Answer in natural language. Considering the relative positions, is black metal chair (marked C) above or below black metal chair (marked A)? Choose between the following options: below or above
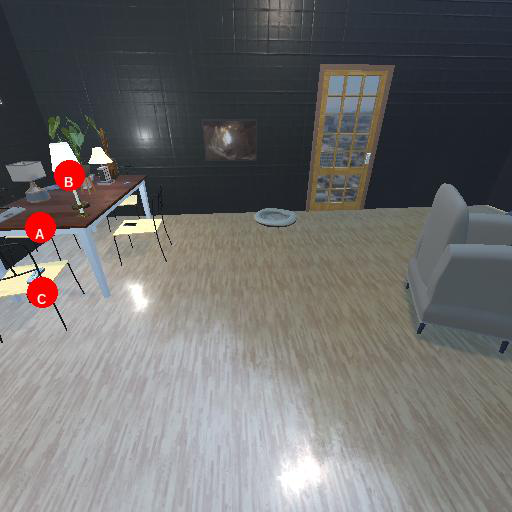
<answer>below</answer>